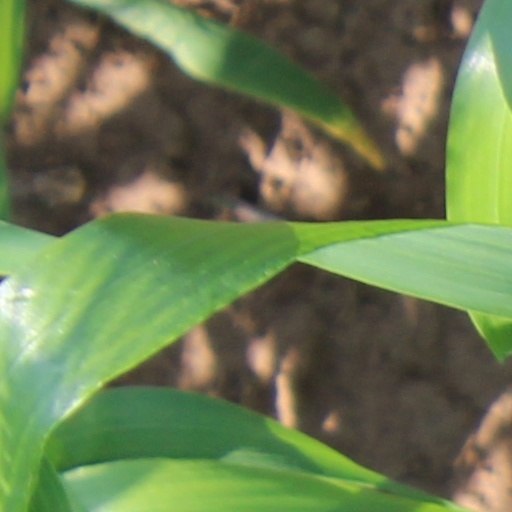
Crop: wheat